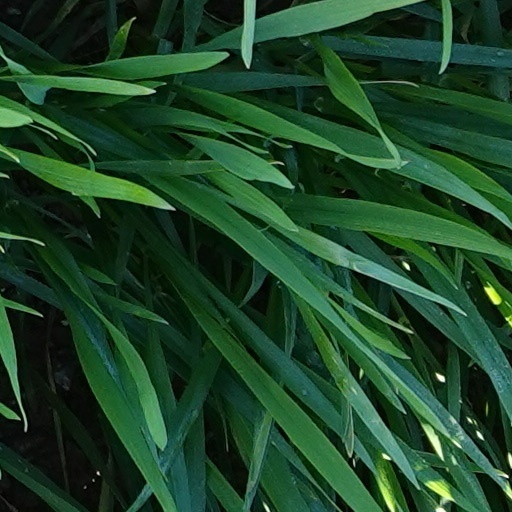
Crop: wheat